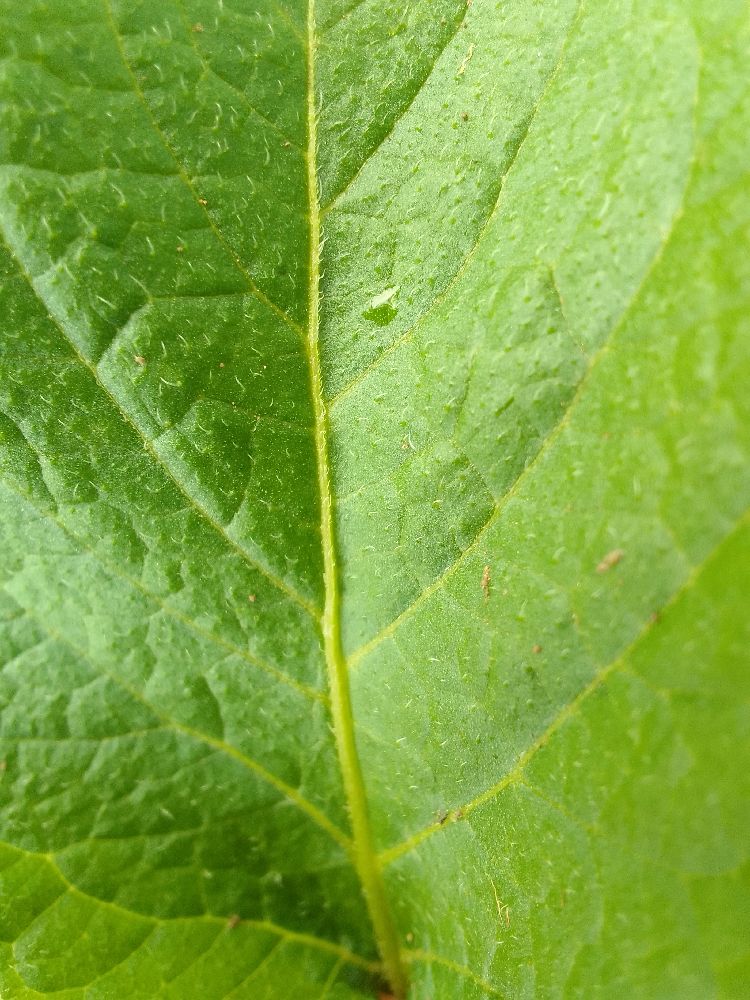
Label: Healthy